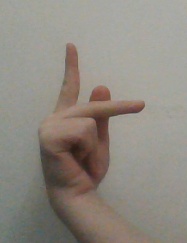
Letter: dha